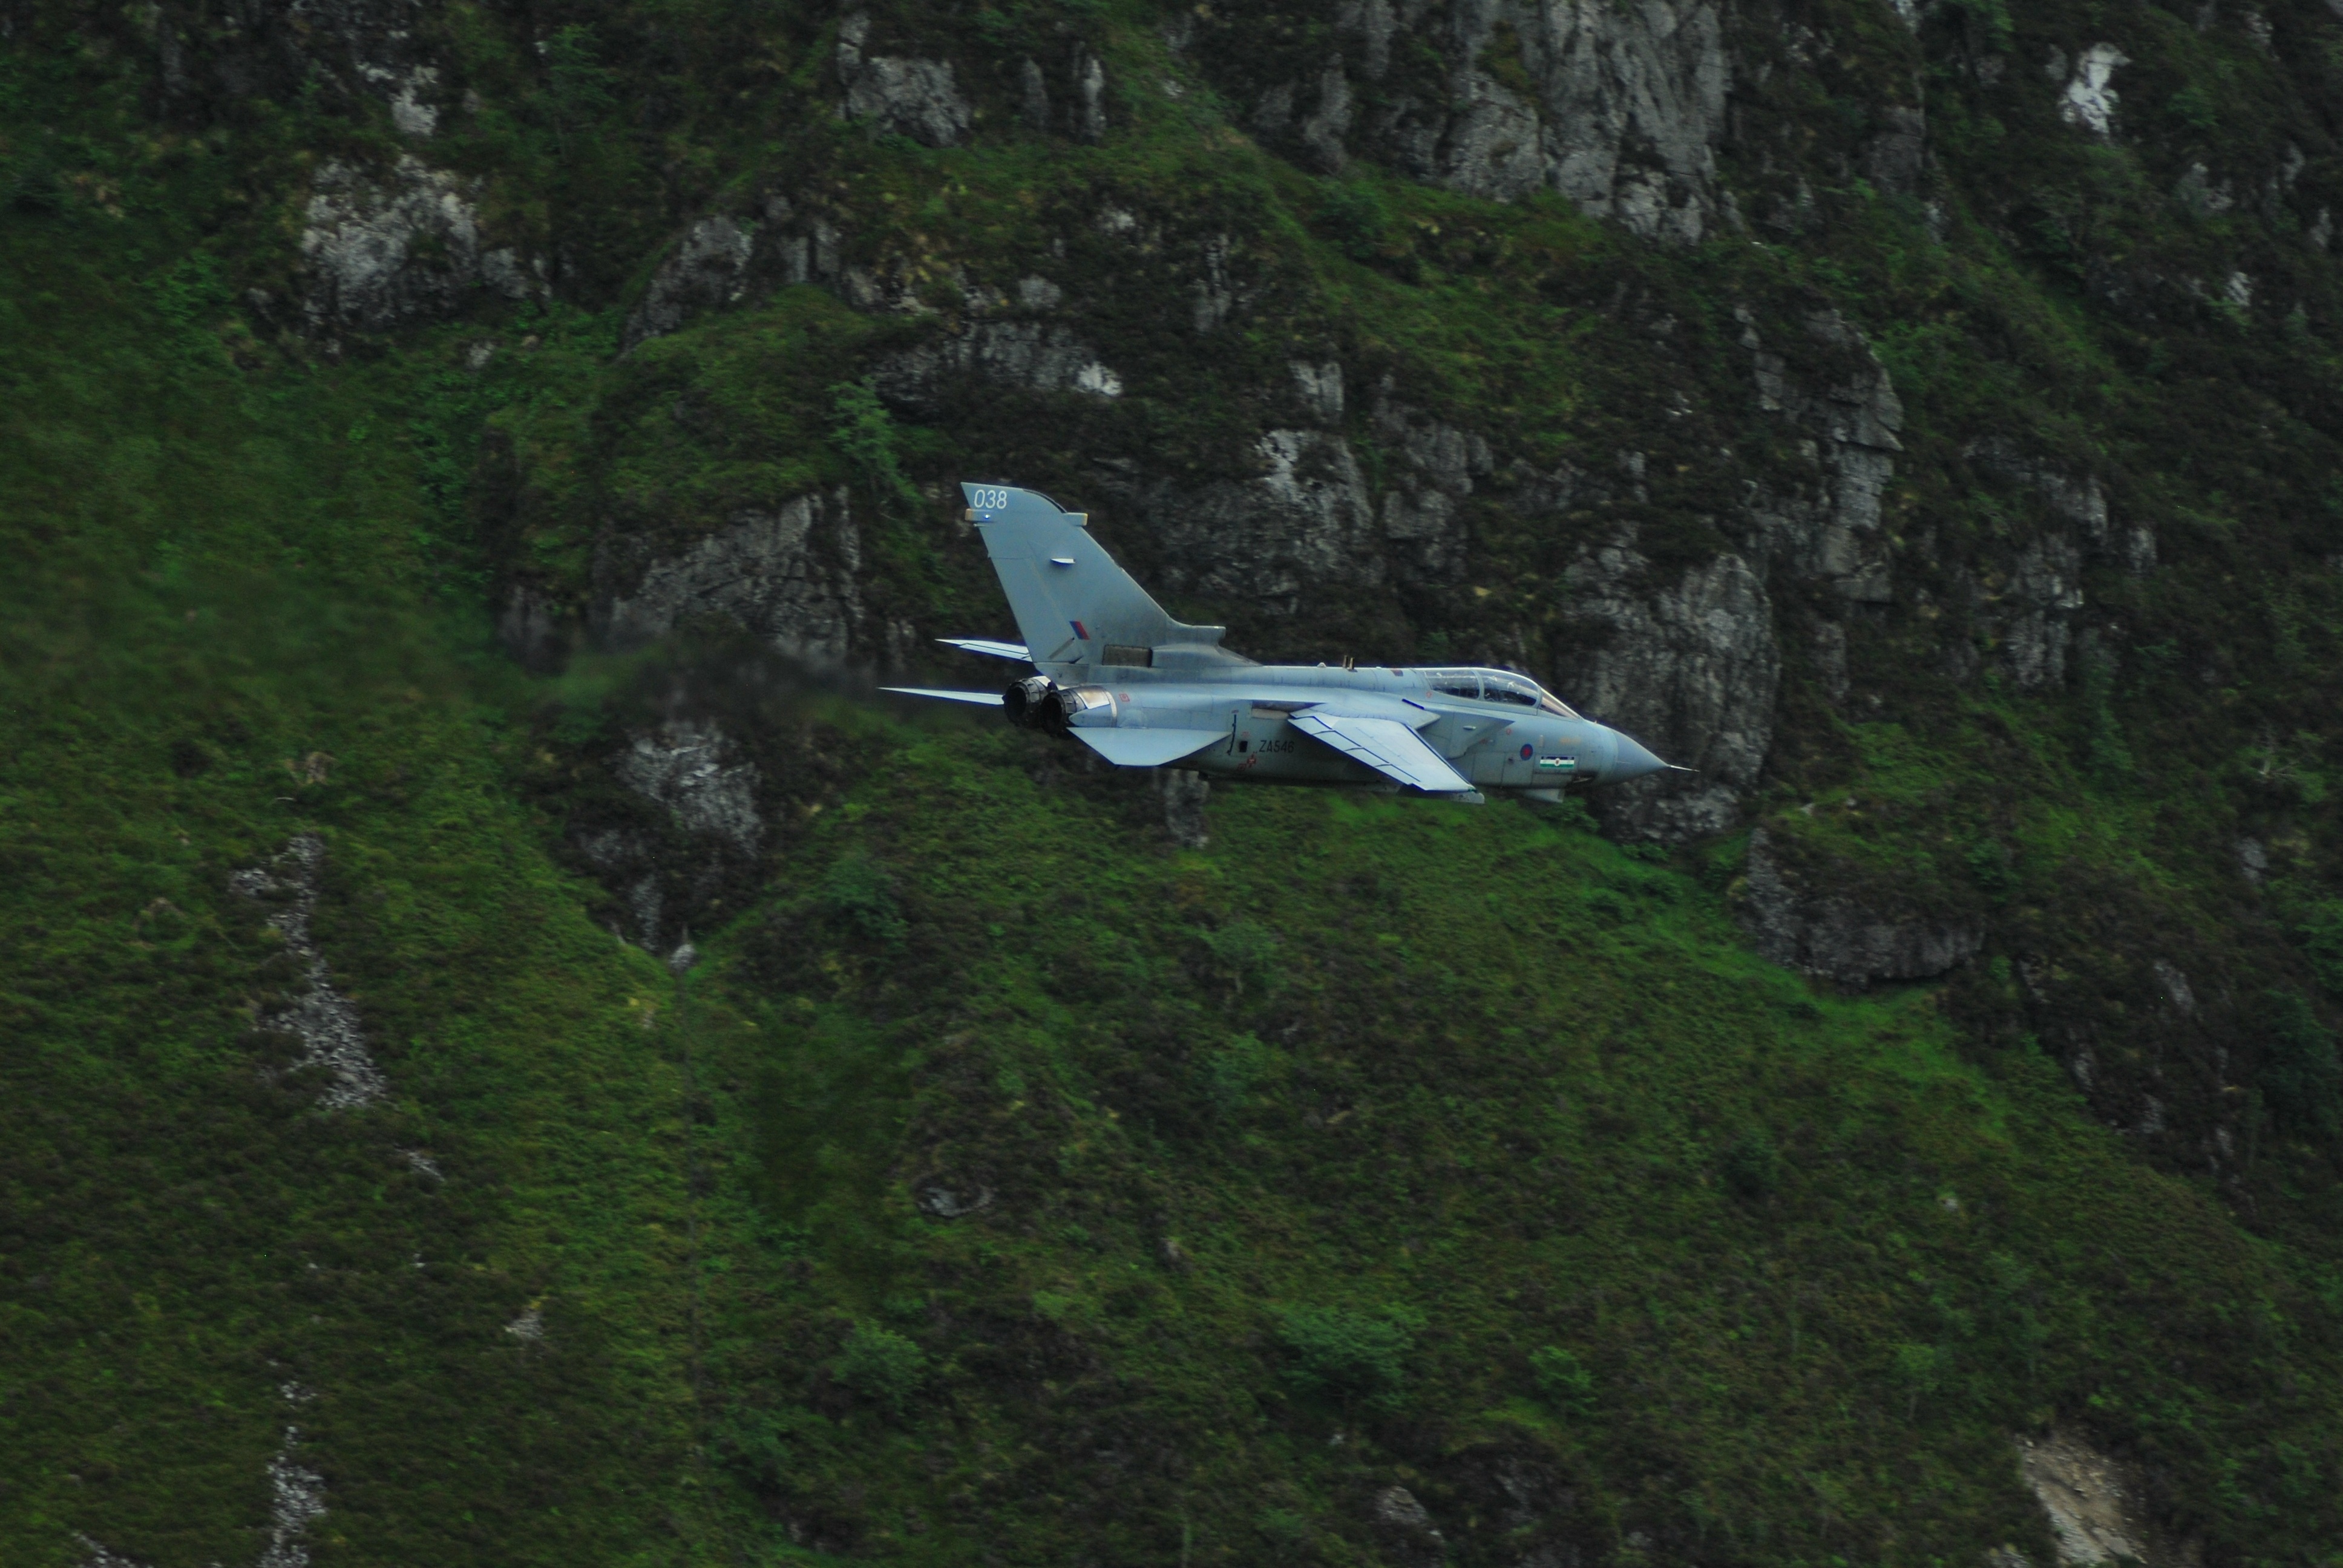
wilderness, mountain, sky, technology, adventure, mountain range, fly, airplane, plane, aircraft, military, jet, jumping, army, aviation, flight, extreme sport, speed, terrain, weapon, ridge, turbine, war, power, engineering, airshow, fighter, force, screenshot, aerospace, supersonic, aerodynamic, armed, atmosphere of earth, geological phenomenon